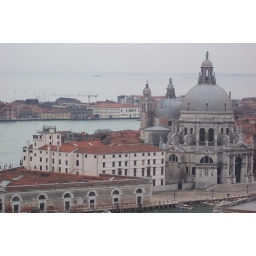
Hmm, don't remember the name of the church right now.  Taken from the bell tower in St. Mark's.